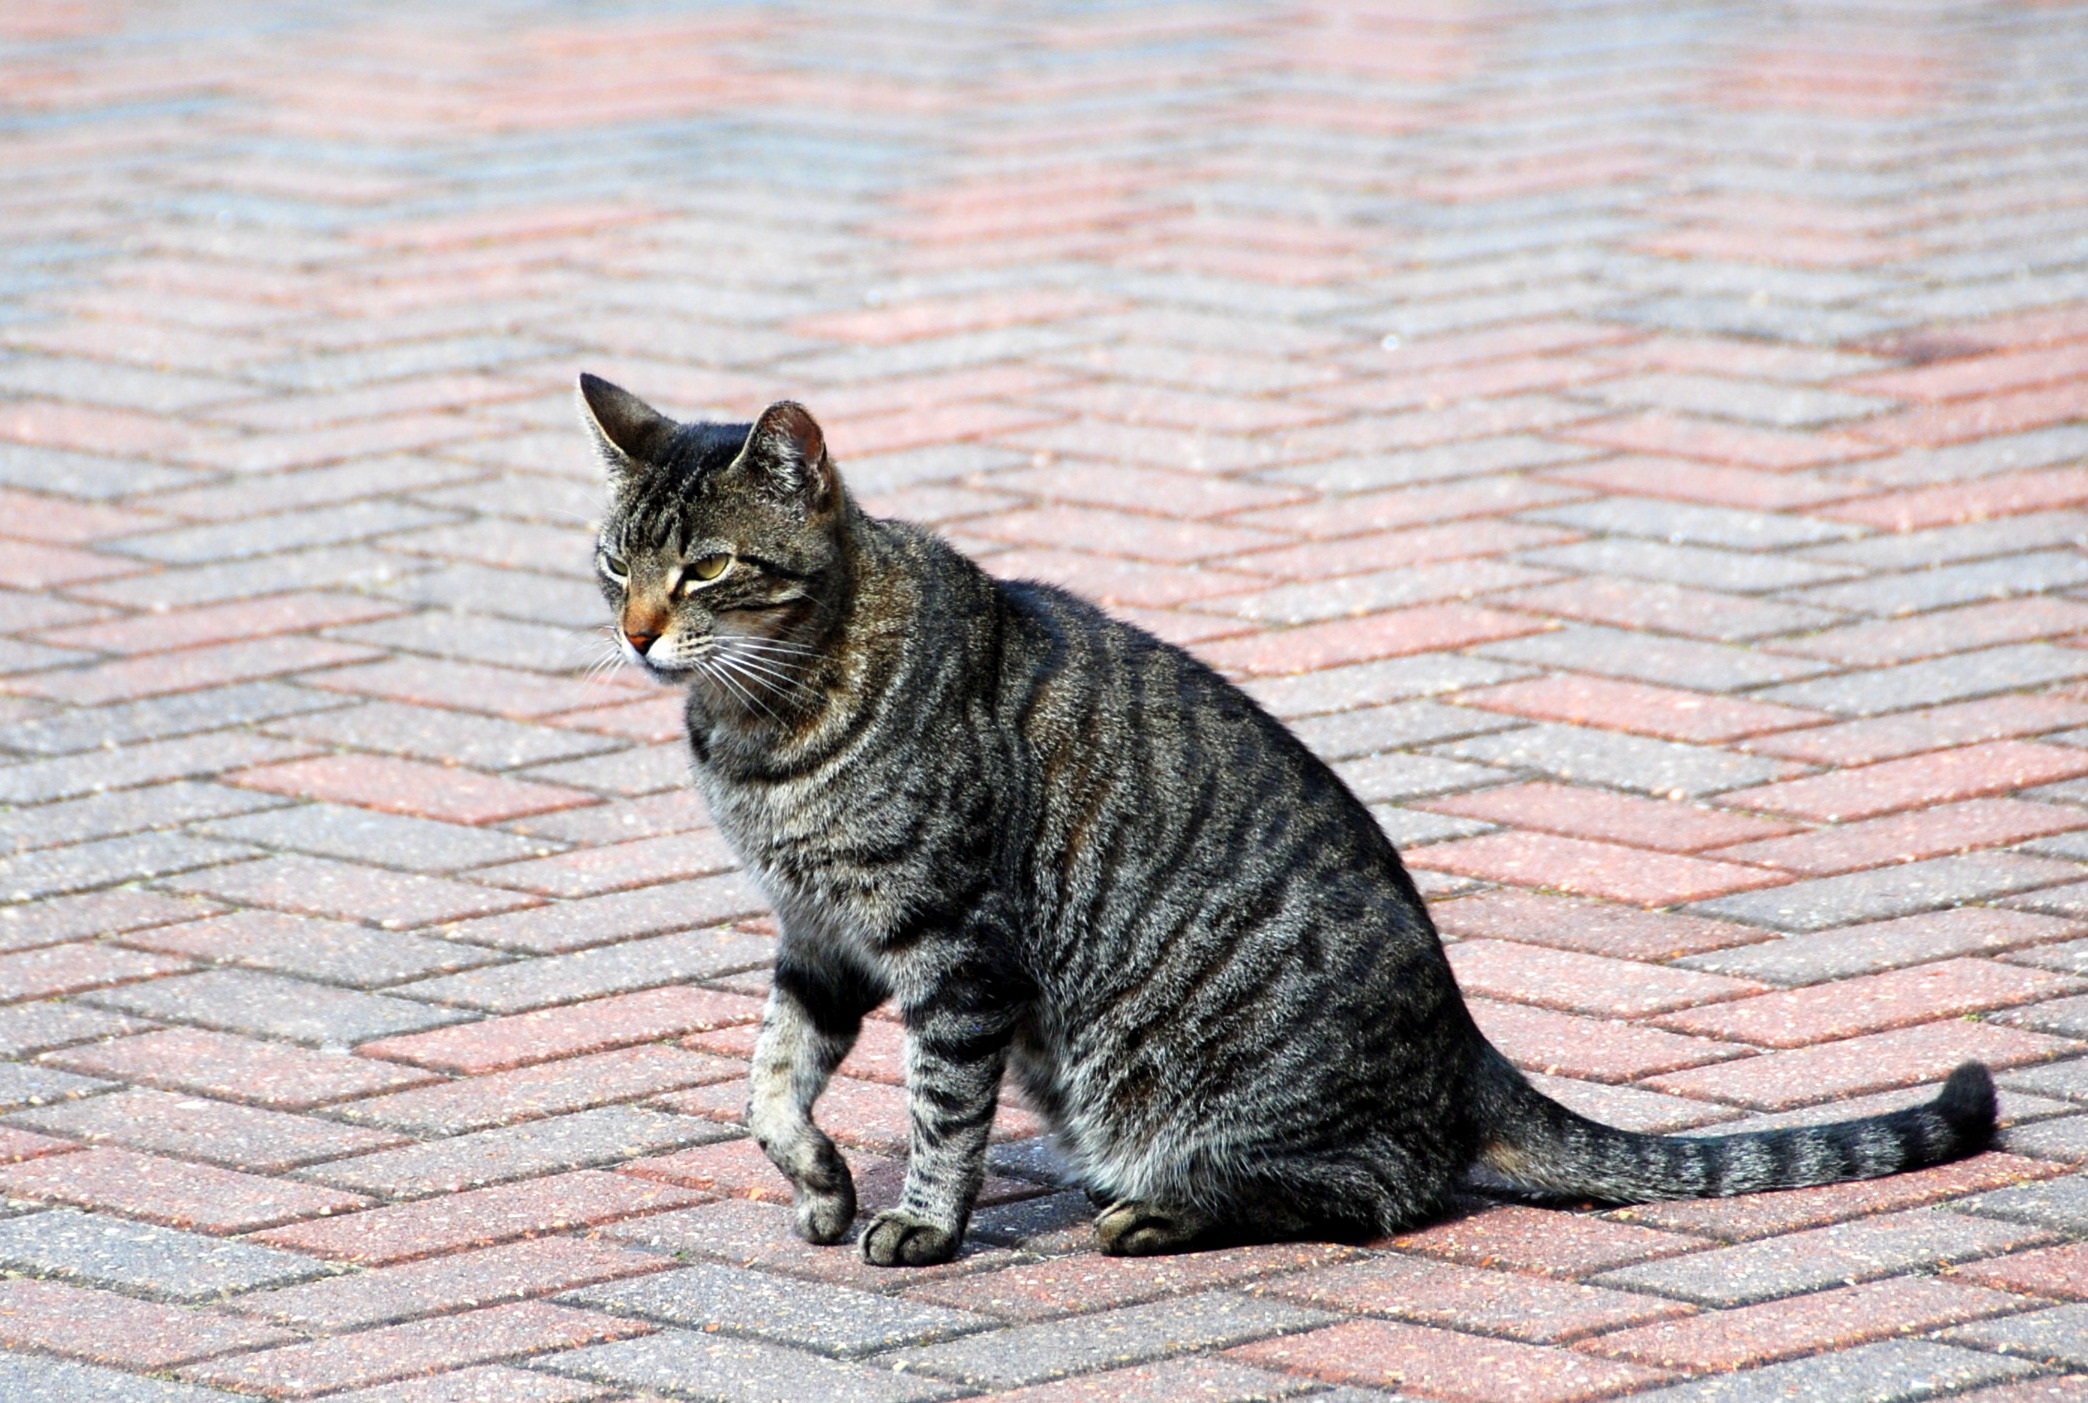
nature, road, street, texture, sidewalk, animal, looking, pattern, portrait, kitten, cat, feline, mammal, predator, fauna, whiskers, kitty, focus, furry, vertebrate, elegant, domestic, stare, fierce, focused, tabby cat, european shorthair, wild cat, small to medium sized cats, cat like mammal, domestic short haired cat, pixie bob, american shorthair, toyger